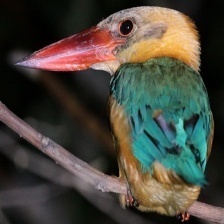
Species: STORK BILLED KINGFISHER
Scientific name: PELARGOPSIS CAPENSIS